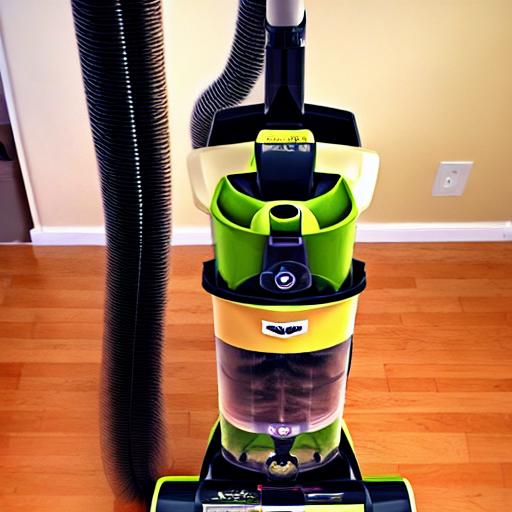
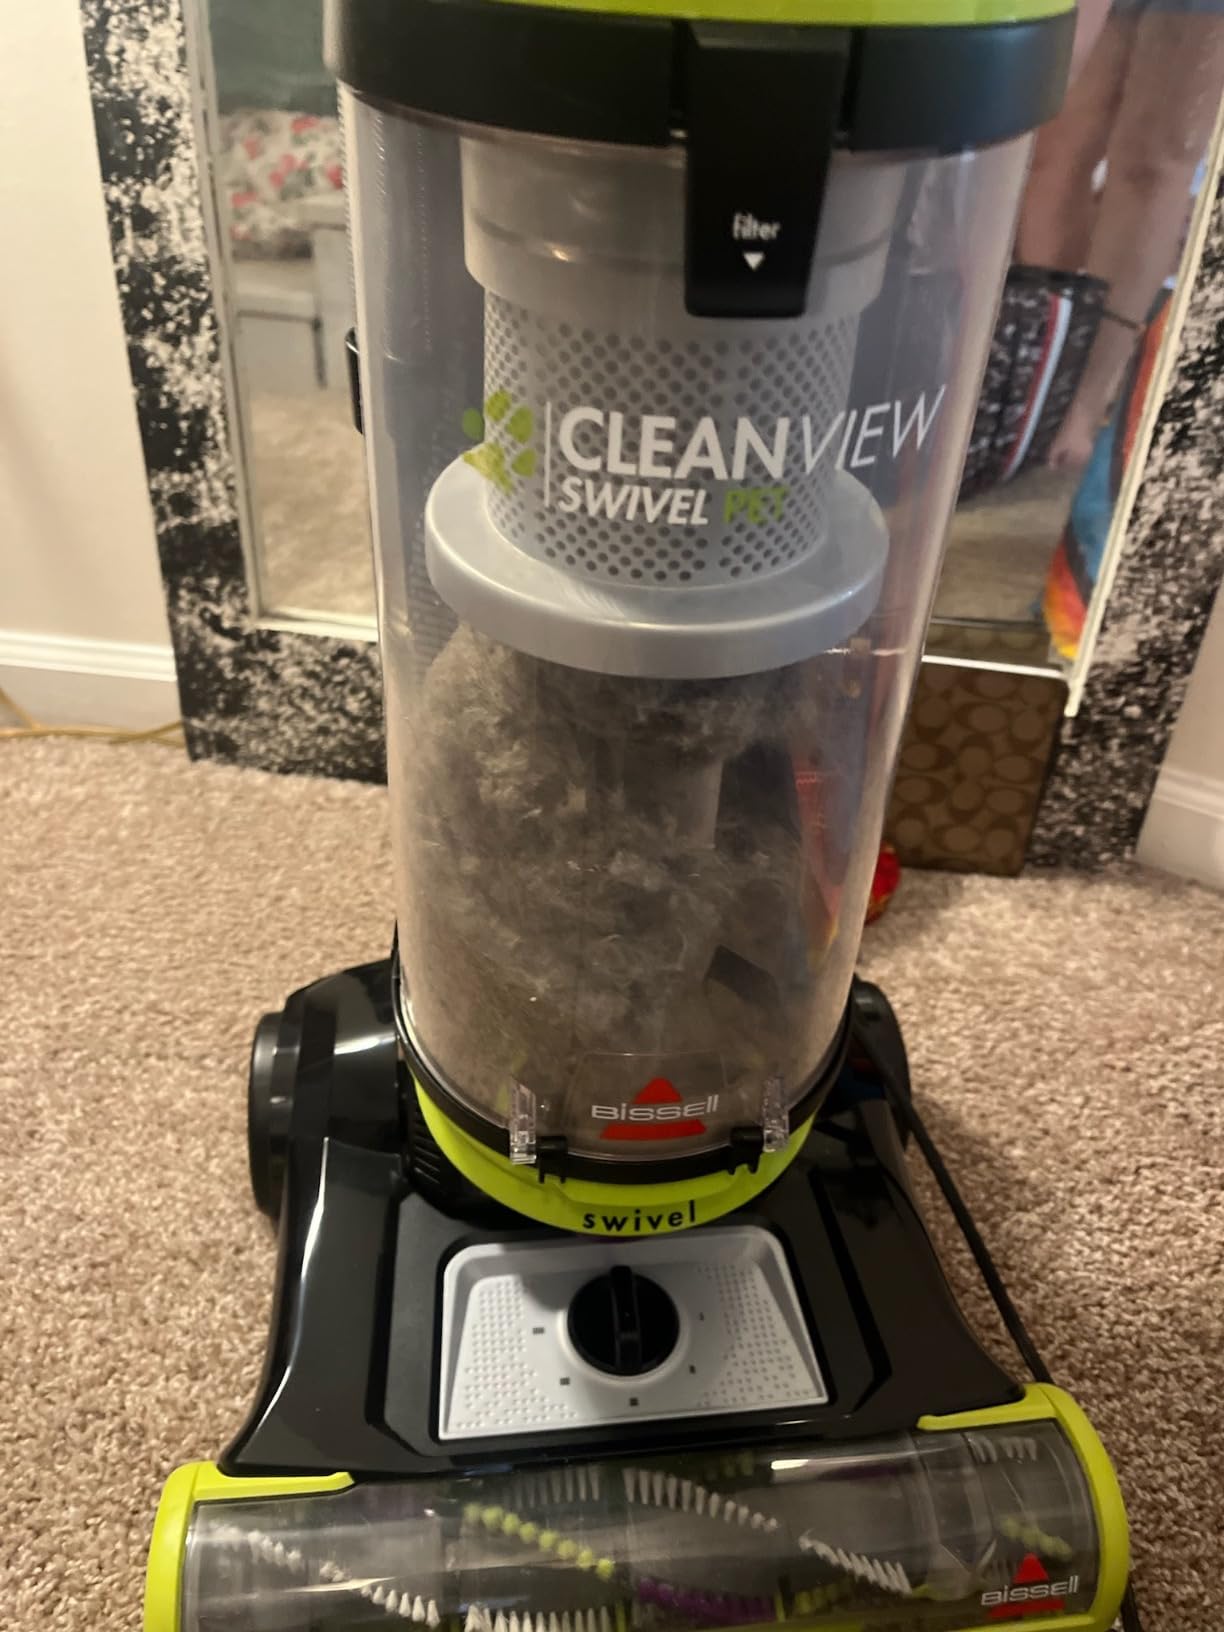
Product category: items_vacuum
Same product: no